Malcolm Young

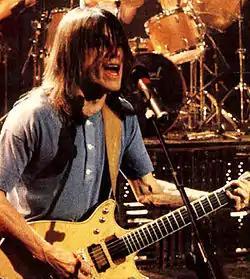
Young in the 1990s

Malcolm Young owned and played several guitars throughout his career with AC/DC, however, he is most commonly known for his use of Gretsch guitars: